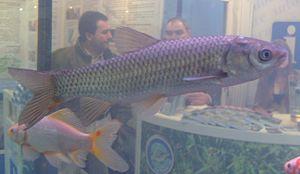
Ctenopharyngodon idella, communément appelé Carpe de roseau, Carpe herbivore, Carpe amour, Amour blanc ou Carpe chinoise, est une espèce de poissons qui se rencontre en Asie mais qui a été également introduite par l'homme dans d'autres pays où elle peut se révéler invasive comme les autres carpes asiatiques.